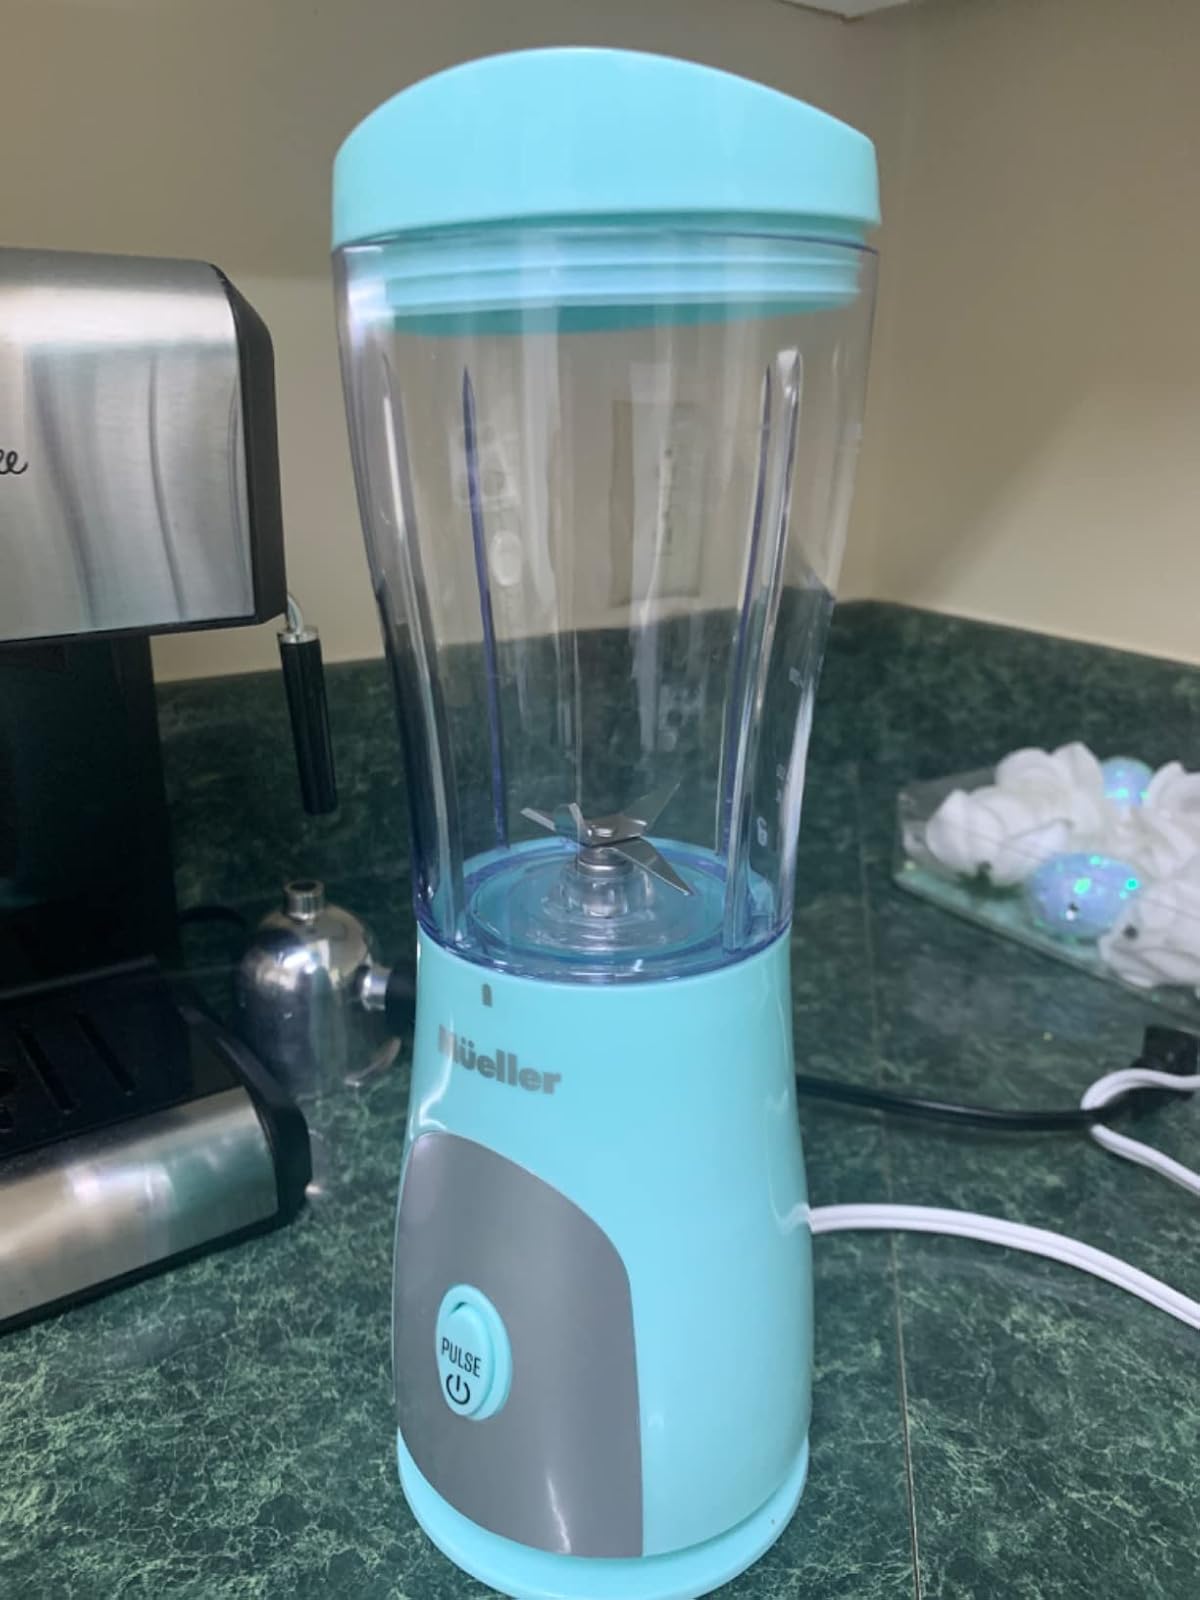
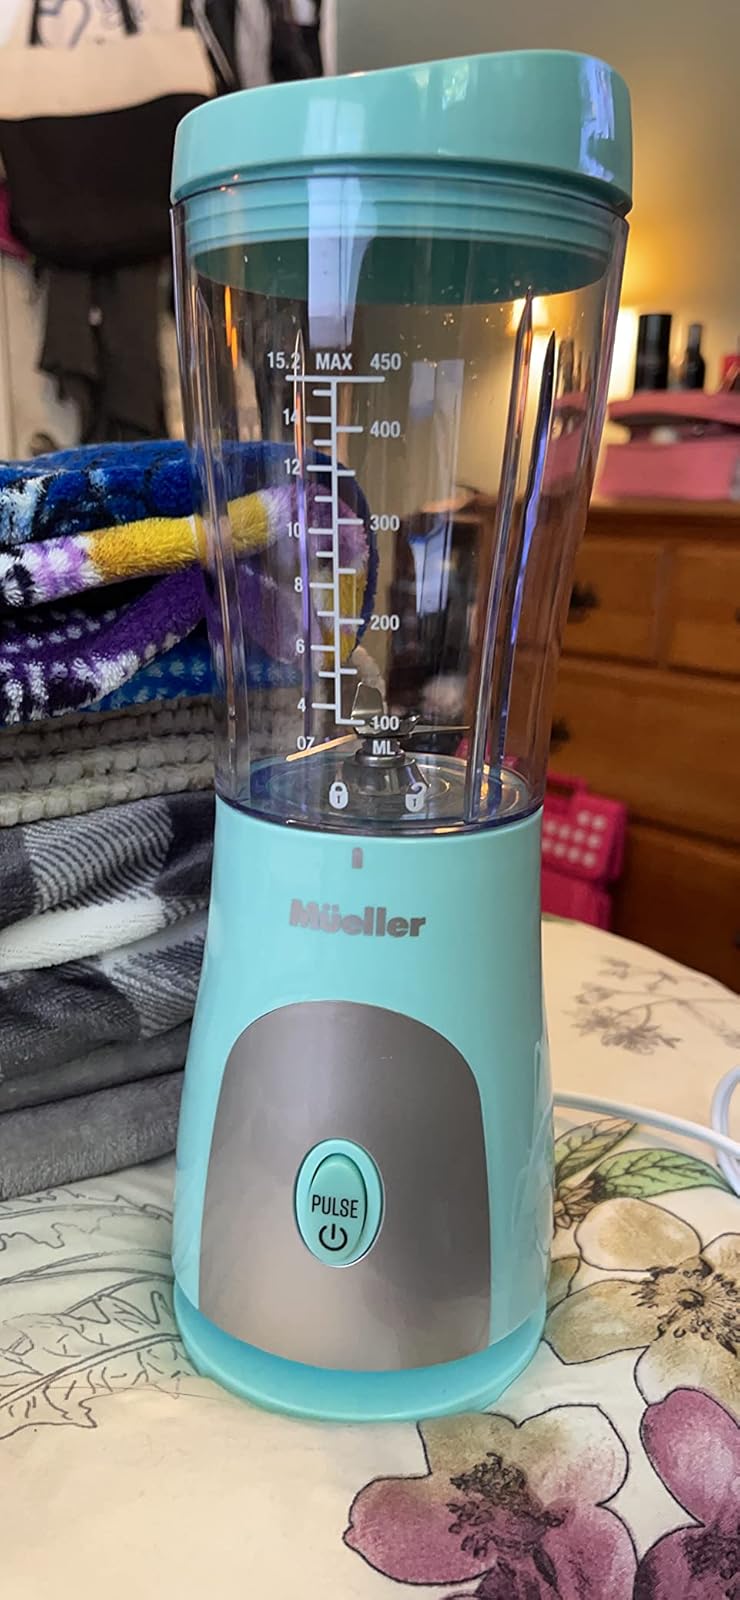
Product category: items_blender
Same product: yes